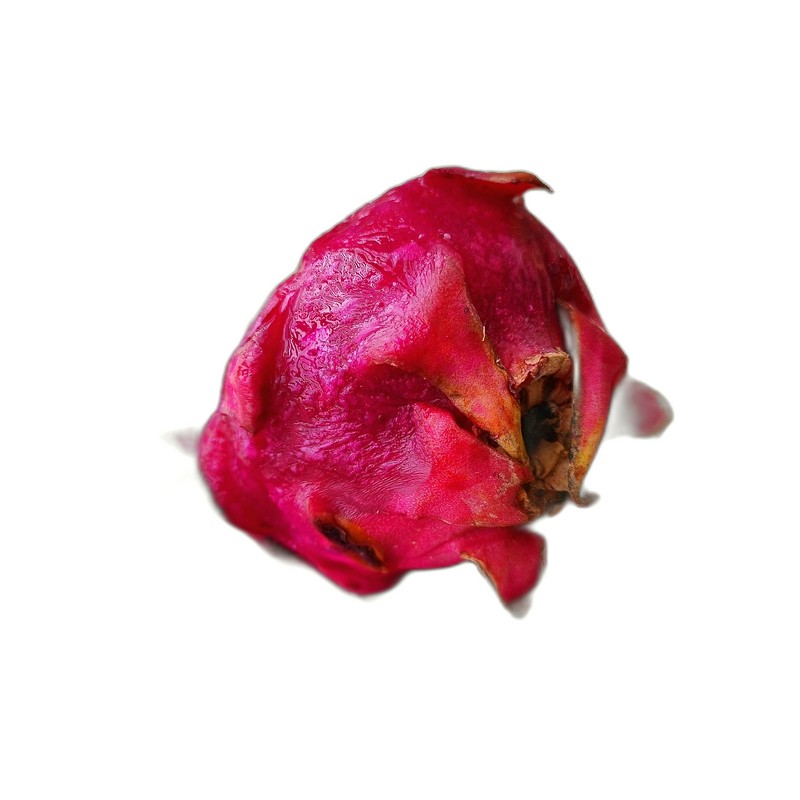
Label: Defect Dragon Fruit